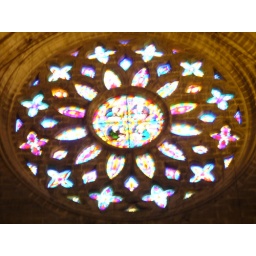
Check out the colors from the stained glass. Zoomed in from ground floor looking up ~5 stories